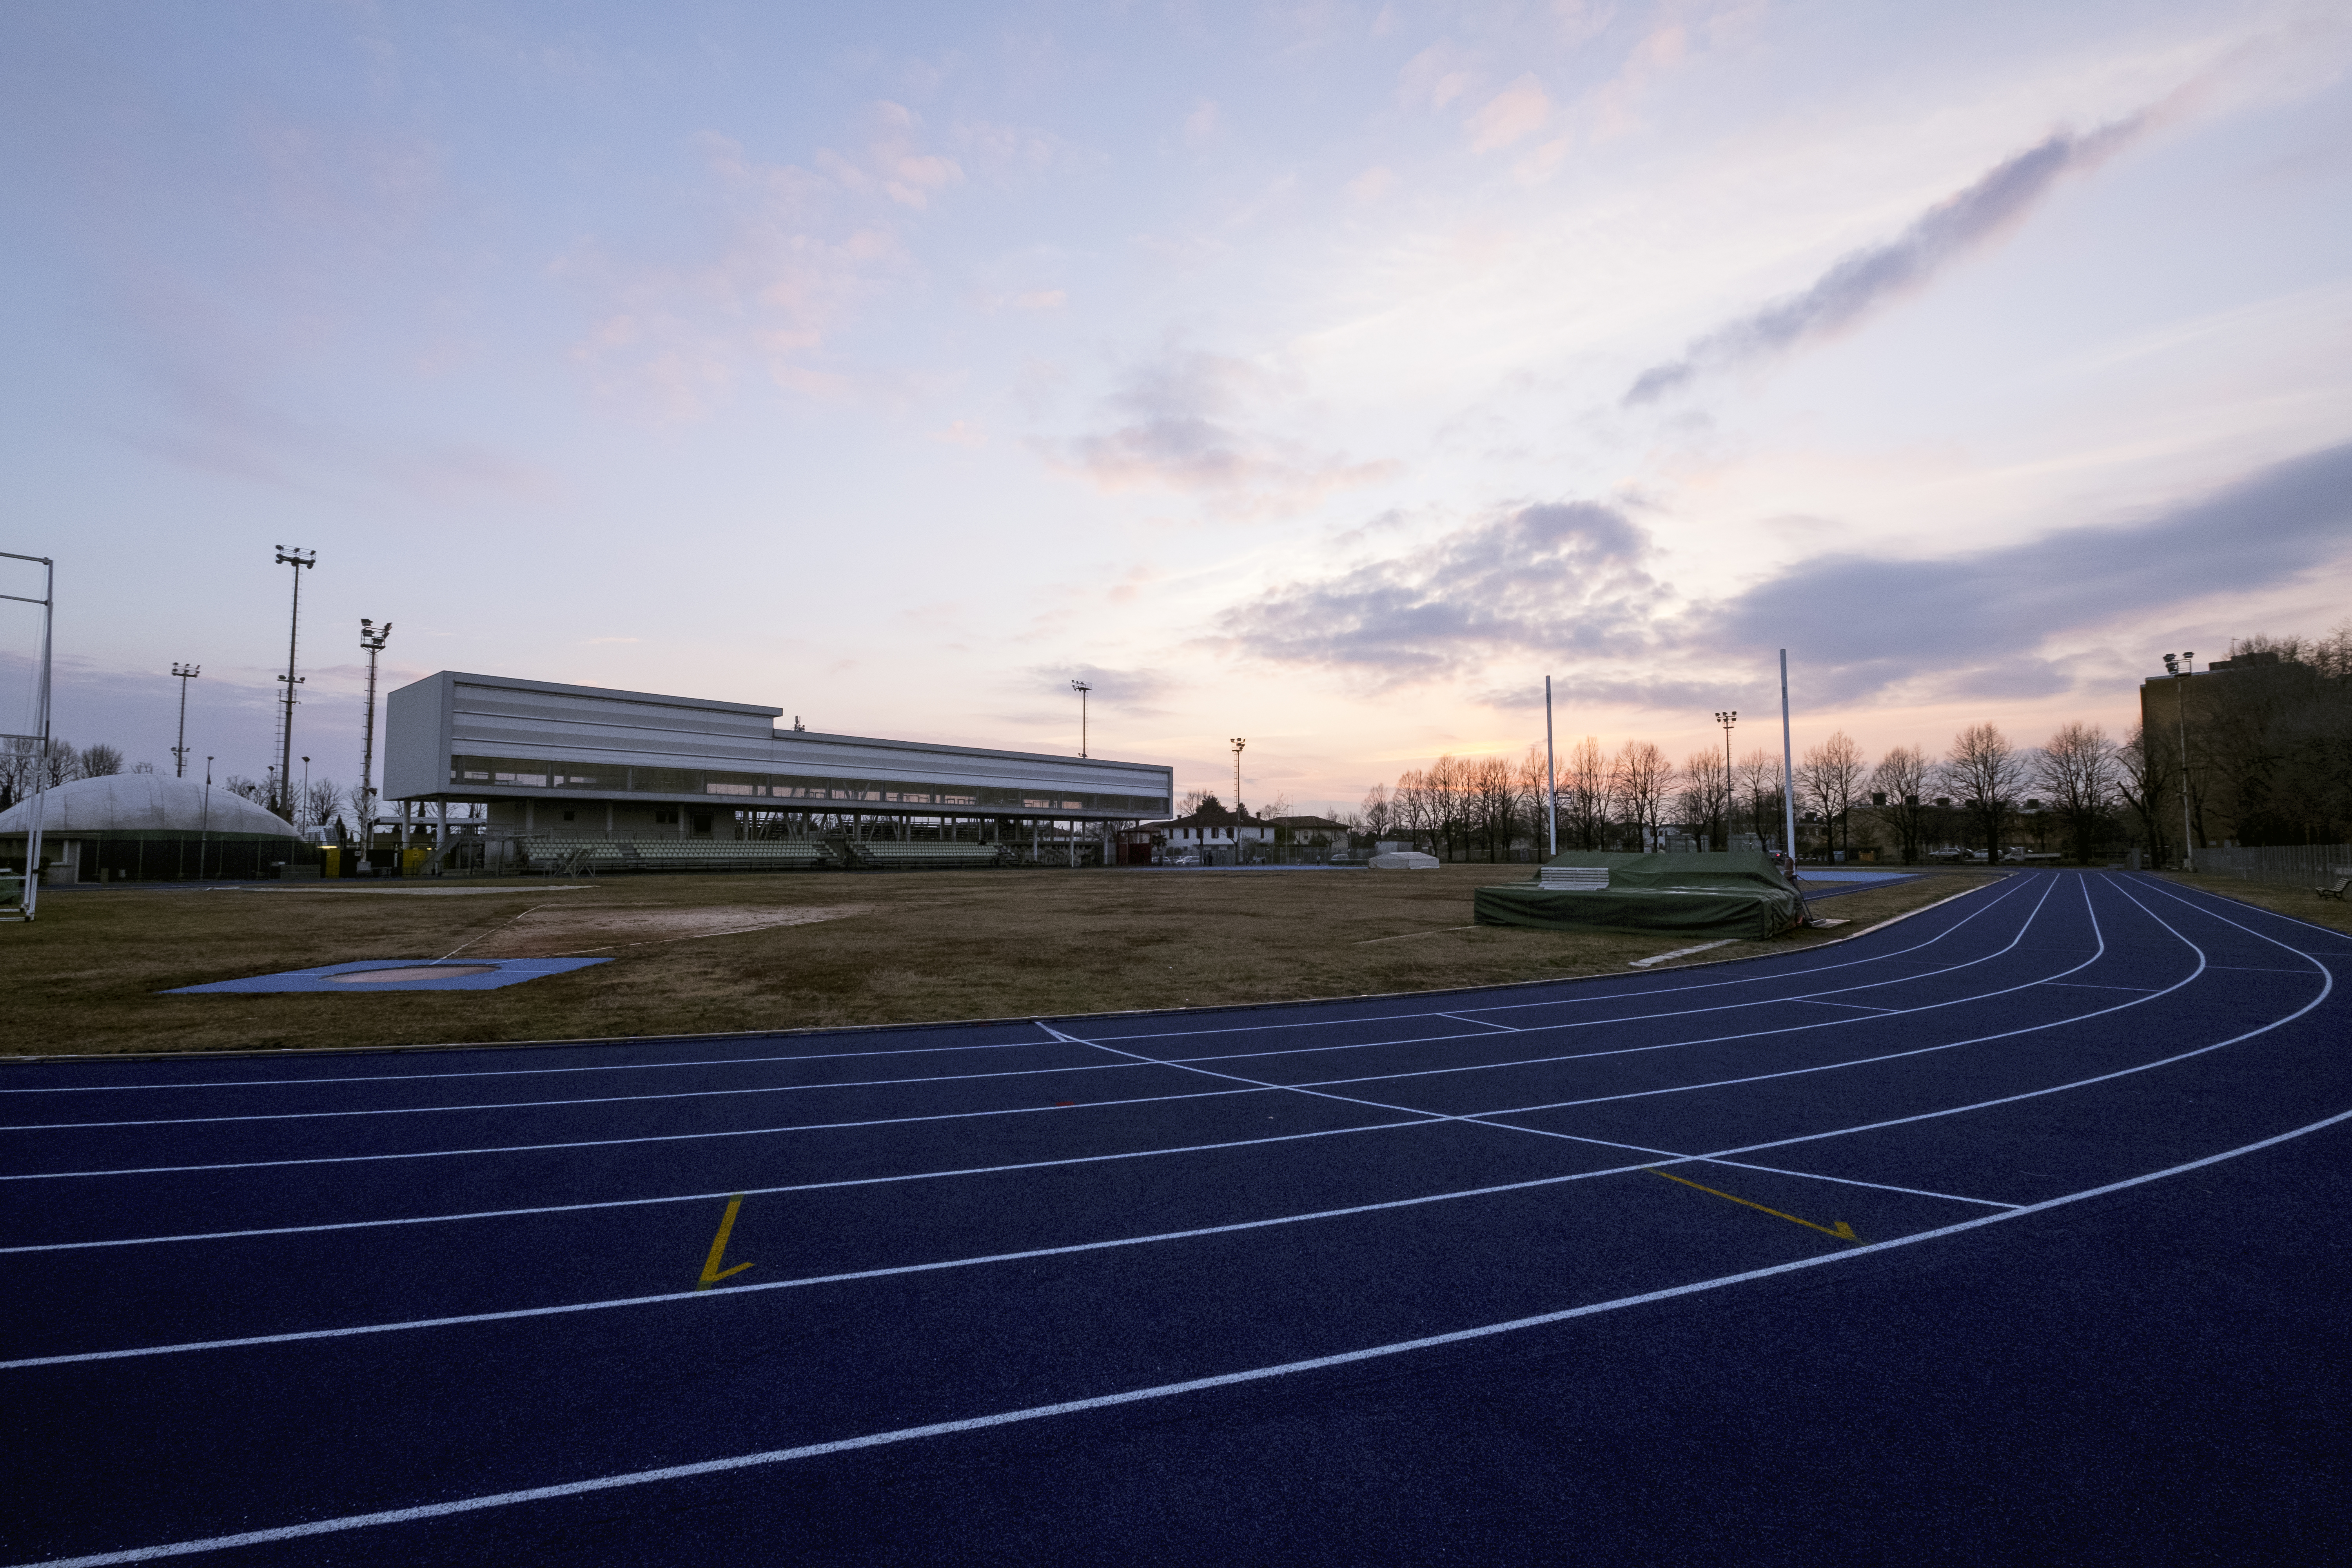
athletics track, athletics, running, sports, sports hall, blue, lanes, lane, gymnastics, sports building, sky, cloud, sport venue, structure, infrastructure, atmosphere, public space, asphalt, atmosphere of earth, morning, line, road, stadium, race track, evening, daytime, energy, area, parking lot, city, sunlight, car, meteorological phenomenon, dawn, road surface, dusk